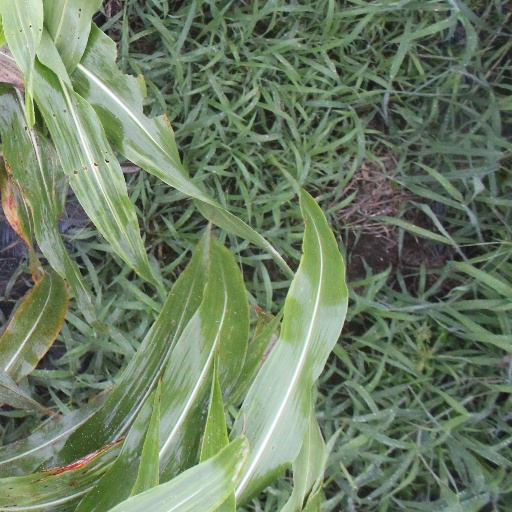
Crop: sorghum